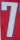
Number: 7